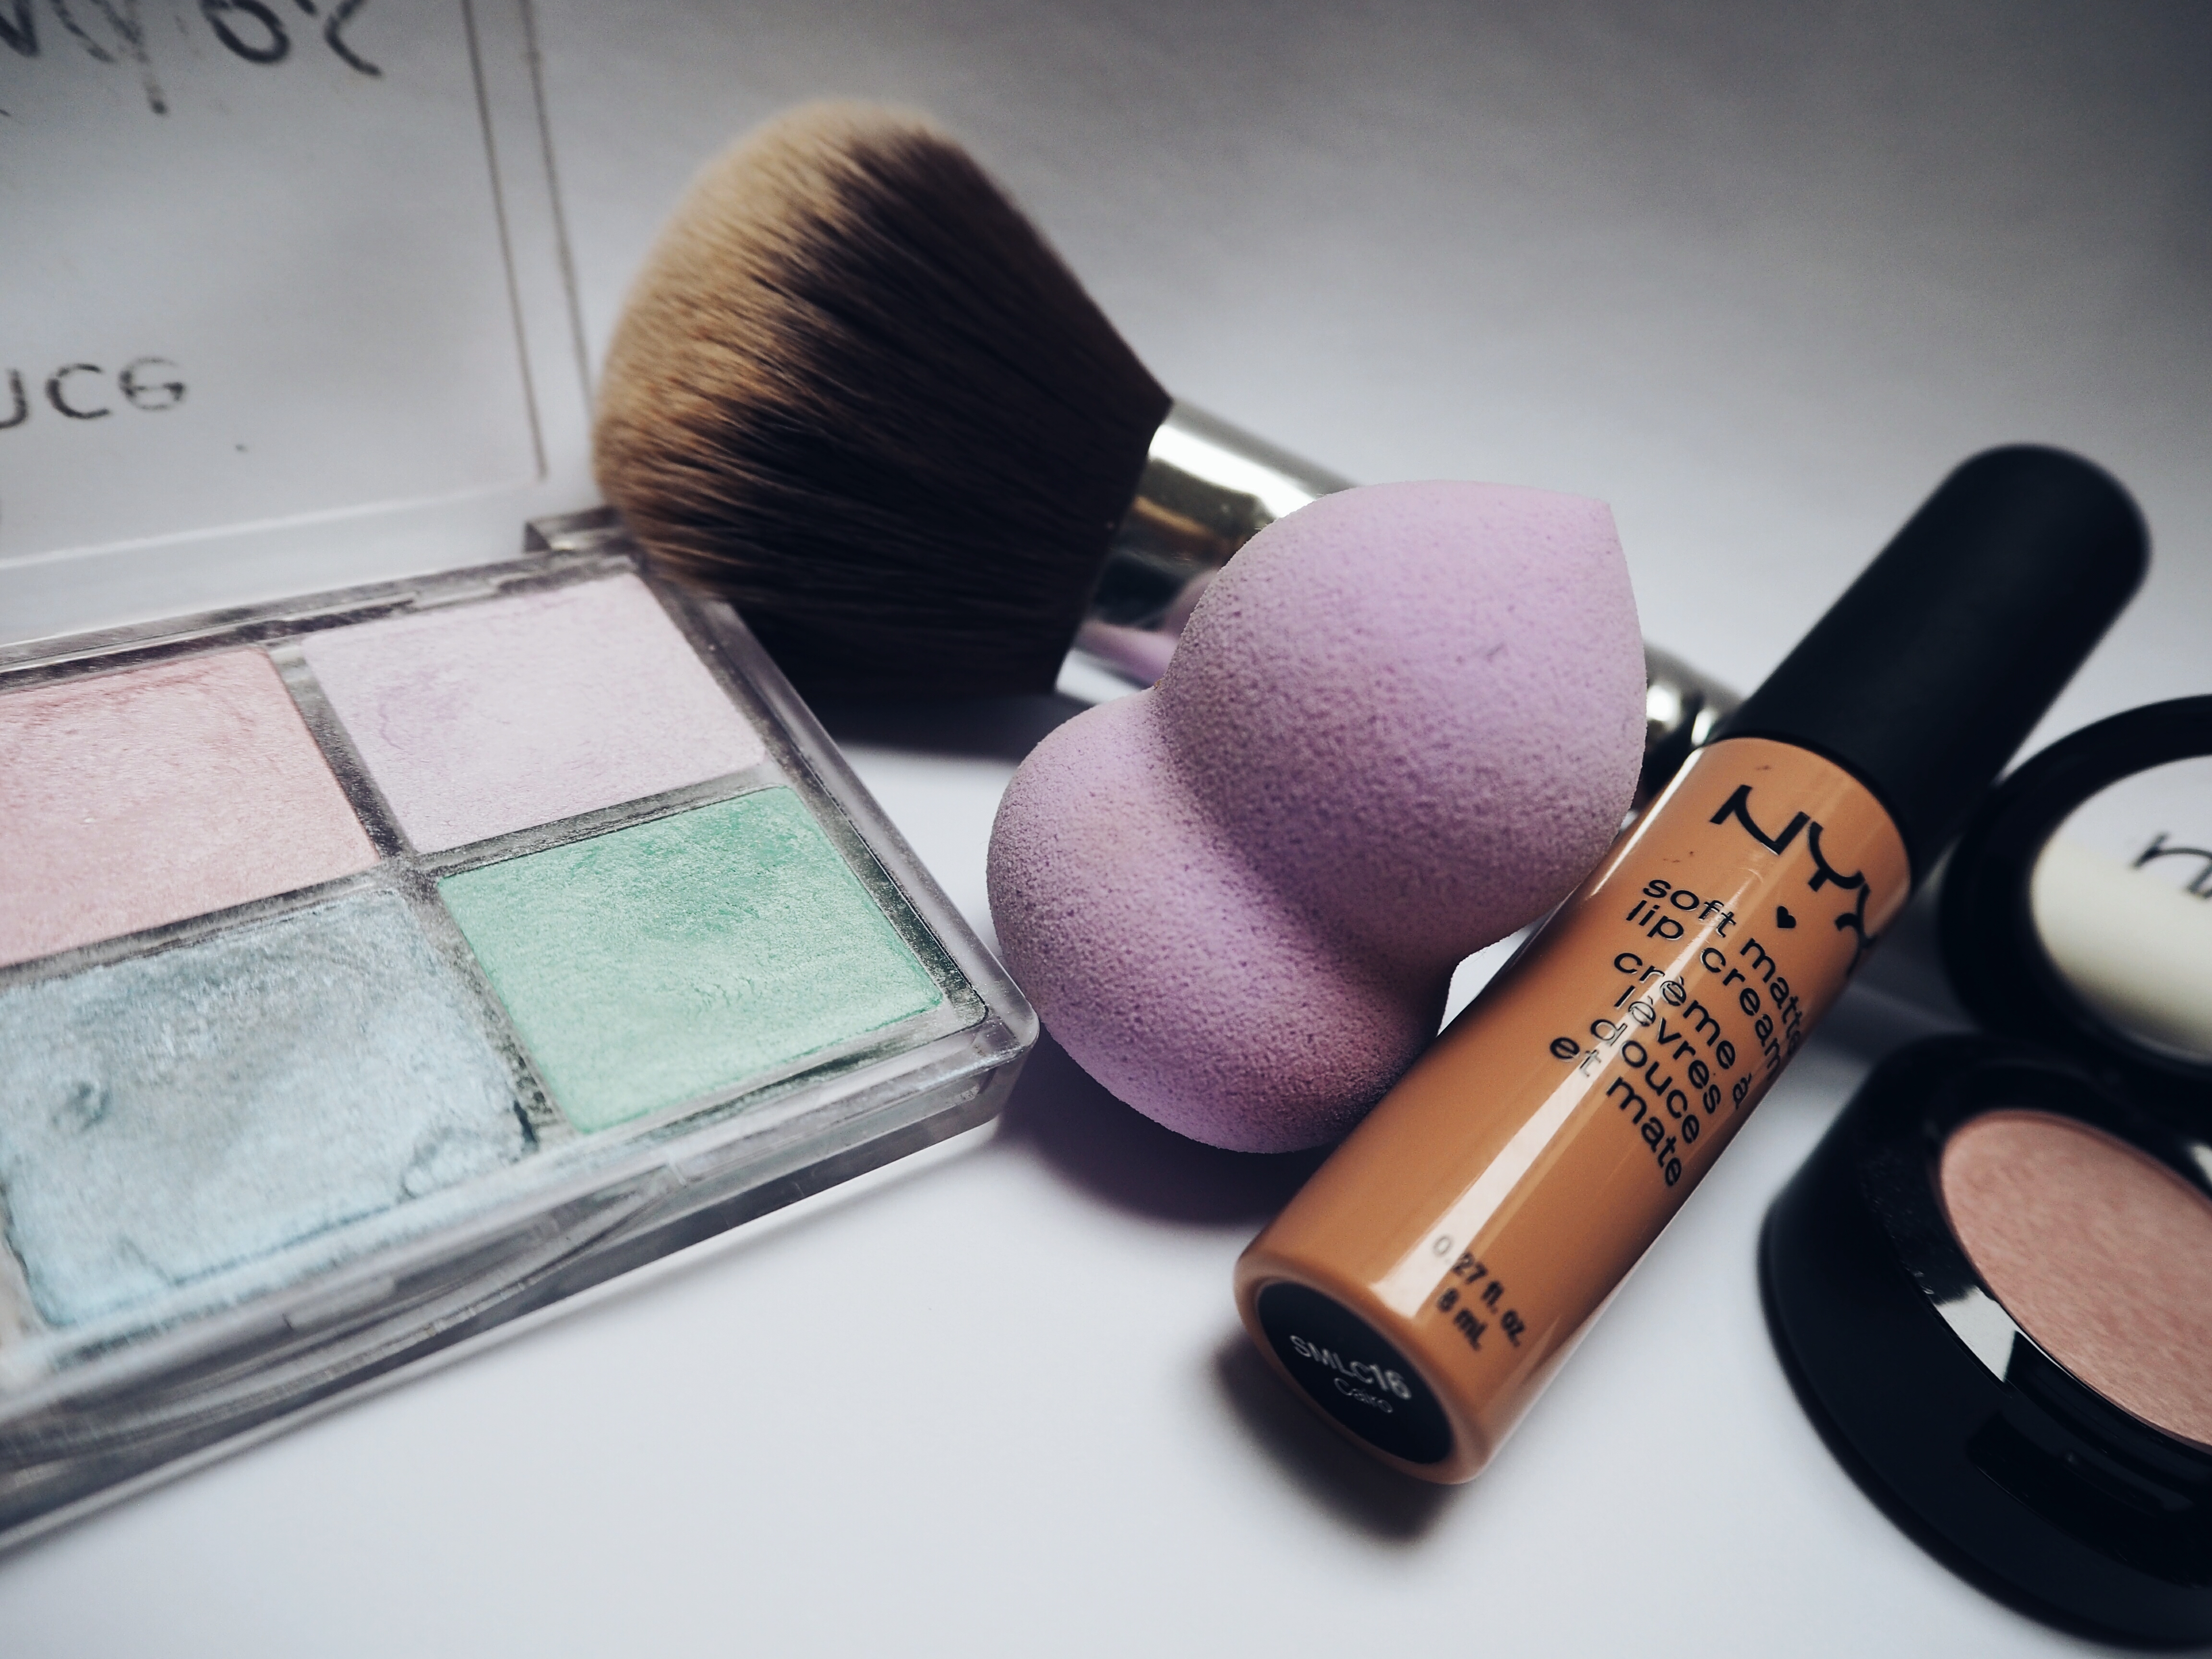
color, lip, make up, eyelash, human body, face, cheek, eye, beauty, organ, lipstick, cosmetics, eyeshadow, eye shadow, lipstick tube, make up brush, makeup sponge, nyx